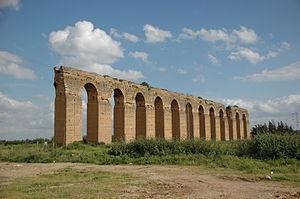
Pont aqueduc de l'aqueduc de Zaghouan à Carthage sur l'oued Ellil, près de Tunis
Cette liste des monuments classés du gouvernorat de la Manouba est une liste des monuments historiques et archéologiques protégés et classés du gouvernorat de la Manouba établie par l'Institut national du patrimoine de Tunisie.
Cette liste de ponts de Tunisie a pour vocation de présenter une liste de ponts remarquables de Tunisie, tant par leurs caractéristiques dimensionnelles, que par leur intérêt architectural ou historique.